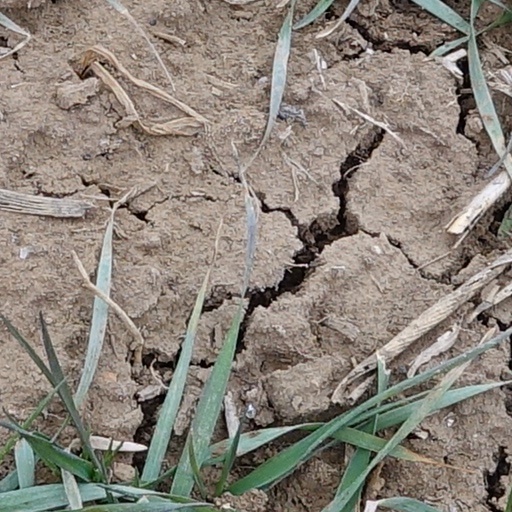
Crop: wheat